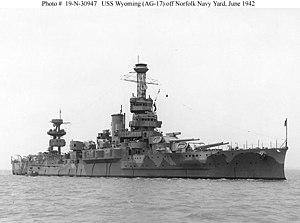
La classe Wyoming est une classe de deux cuirassés dreadnought construits pour l'US Navy au début du XXᵉ siècle ayant servi pendant les deux guerres mondiales.